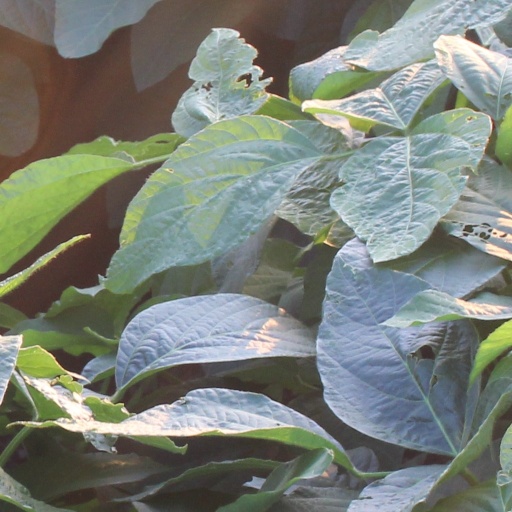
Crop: soybean